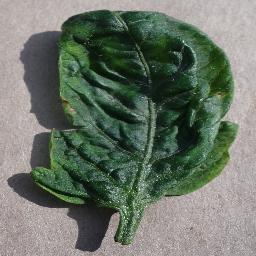
Label: Tomato___Tomato_Yellow_Leaf_Curl_Virus